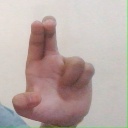
अक्षर: आ